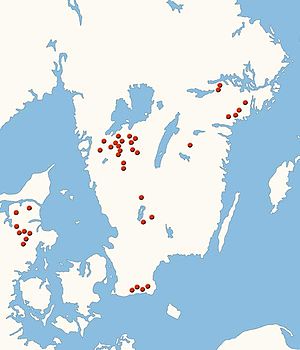
Nordisk religion / Rituel praksis / Offentlig kult
Kort, der viser placering af runesten, hvor titlen thegn optræder (NB! Glavendrup på Fyn er ikke medtaget).
Nordisk religion er en betegnelse for de religiøse traditioner og skikke, der blev praktiseret af indbyggerne i de nordiske lande i vikingetiden op til religionsskiftet – en periode der strakte sig fra 700 - til 1300-tallet. Den nordiske religion var en folkereligion, hvor vægten lå på ritualer og sociale bånd. Den var lokalt orienteret og forekom i mange former. Det kan både skyldes, at der ikke fandtes normative tekster, og at religiøs forandring er et grundvilkår for al religion.